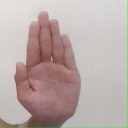
अक्षर: ध